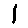
Label: 1